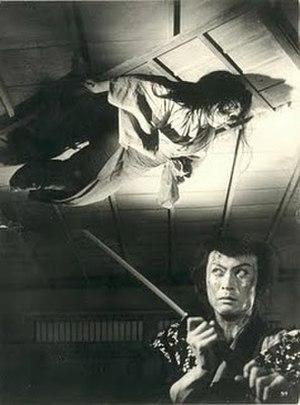
Nobuo Nakagawa, né le 18 avril 1905 et mort le 17 juin 1984, est un réalisateur japonais, surtout connu pour les films d'horreur influencés par le style folklorique qu'il tourne dans les années 1950 et 60.